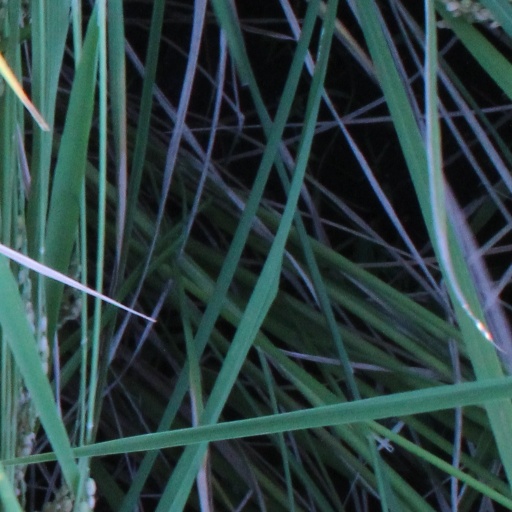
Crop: rice